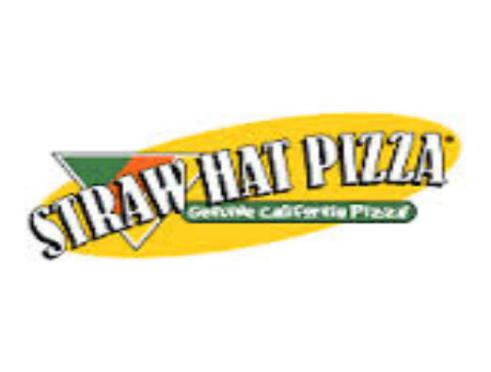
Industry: Food